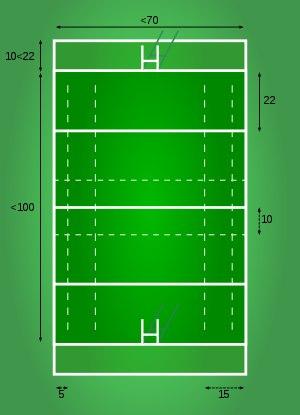
Le rugby à XV, aussi appelé rugby union dans les pays anglophones, qui se joue par équipes de quinze joueurs sur le terrain avec des remplaçants, est la variante la plus pratiquée du rugby, famille de sports collectifs, dont les spécificités sont les mêlées et les touches, mettant aux prises deux équipes qui se disputent un ballon ovale, joué à la main et au pied.